Sejong the Great

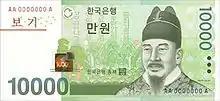
King Sejong the Great, as depicted on the Bank of Korea's 10,000 won banknote (Series VI).

Sejong suffered from eye diseases and deteriorating vision and likely had health issues linked to excessive meat consumption all throughout his life. Sejong's love for meat is clear from a comment by King Emeritus Taejong. When Sejong stopped eating fish and meat to mourn after the death of JeongjongSejong's uncle and Taejong's older brotherTaejong remarked that Sejong had always found it hard to eat without meat since he was a child. Sejong also started having musculoskeletal pain at the age of 22. One day he was supposed to organize a farewell party for the emissaries to the Ming dynasty but was in too much pain to do so. Sejong said: "My waist and back are stiff and immobile, so it is hard to bend or straighten." There is speculation that he had diabetes, but there is inadequate evidence for a modern medical diagnosis. There is also an account of Sejong's having a disease that roughly translates to "palsy" and essential tremor, but terminology of the 15th century Korean traditional medicine does not translate well.